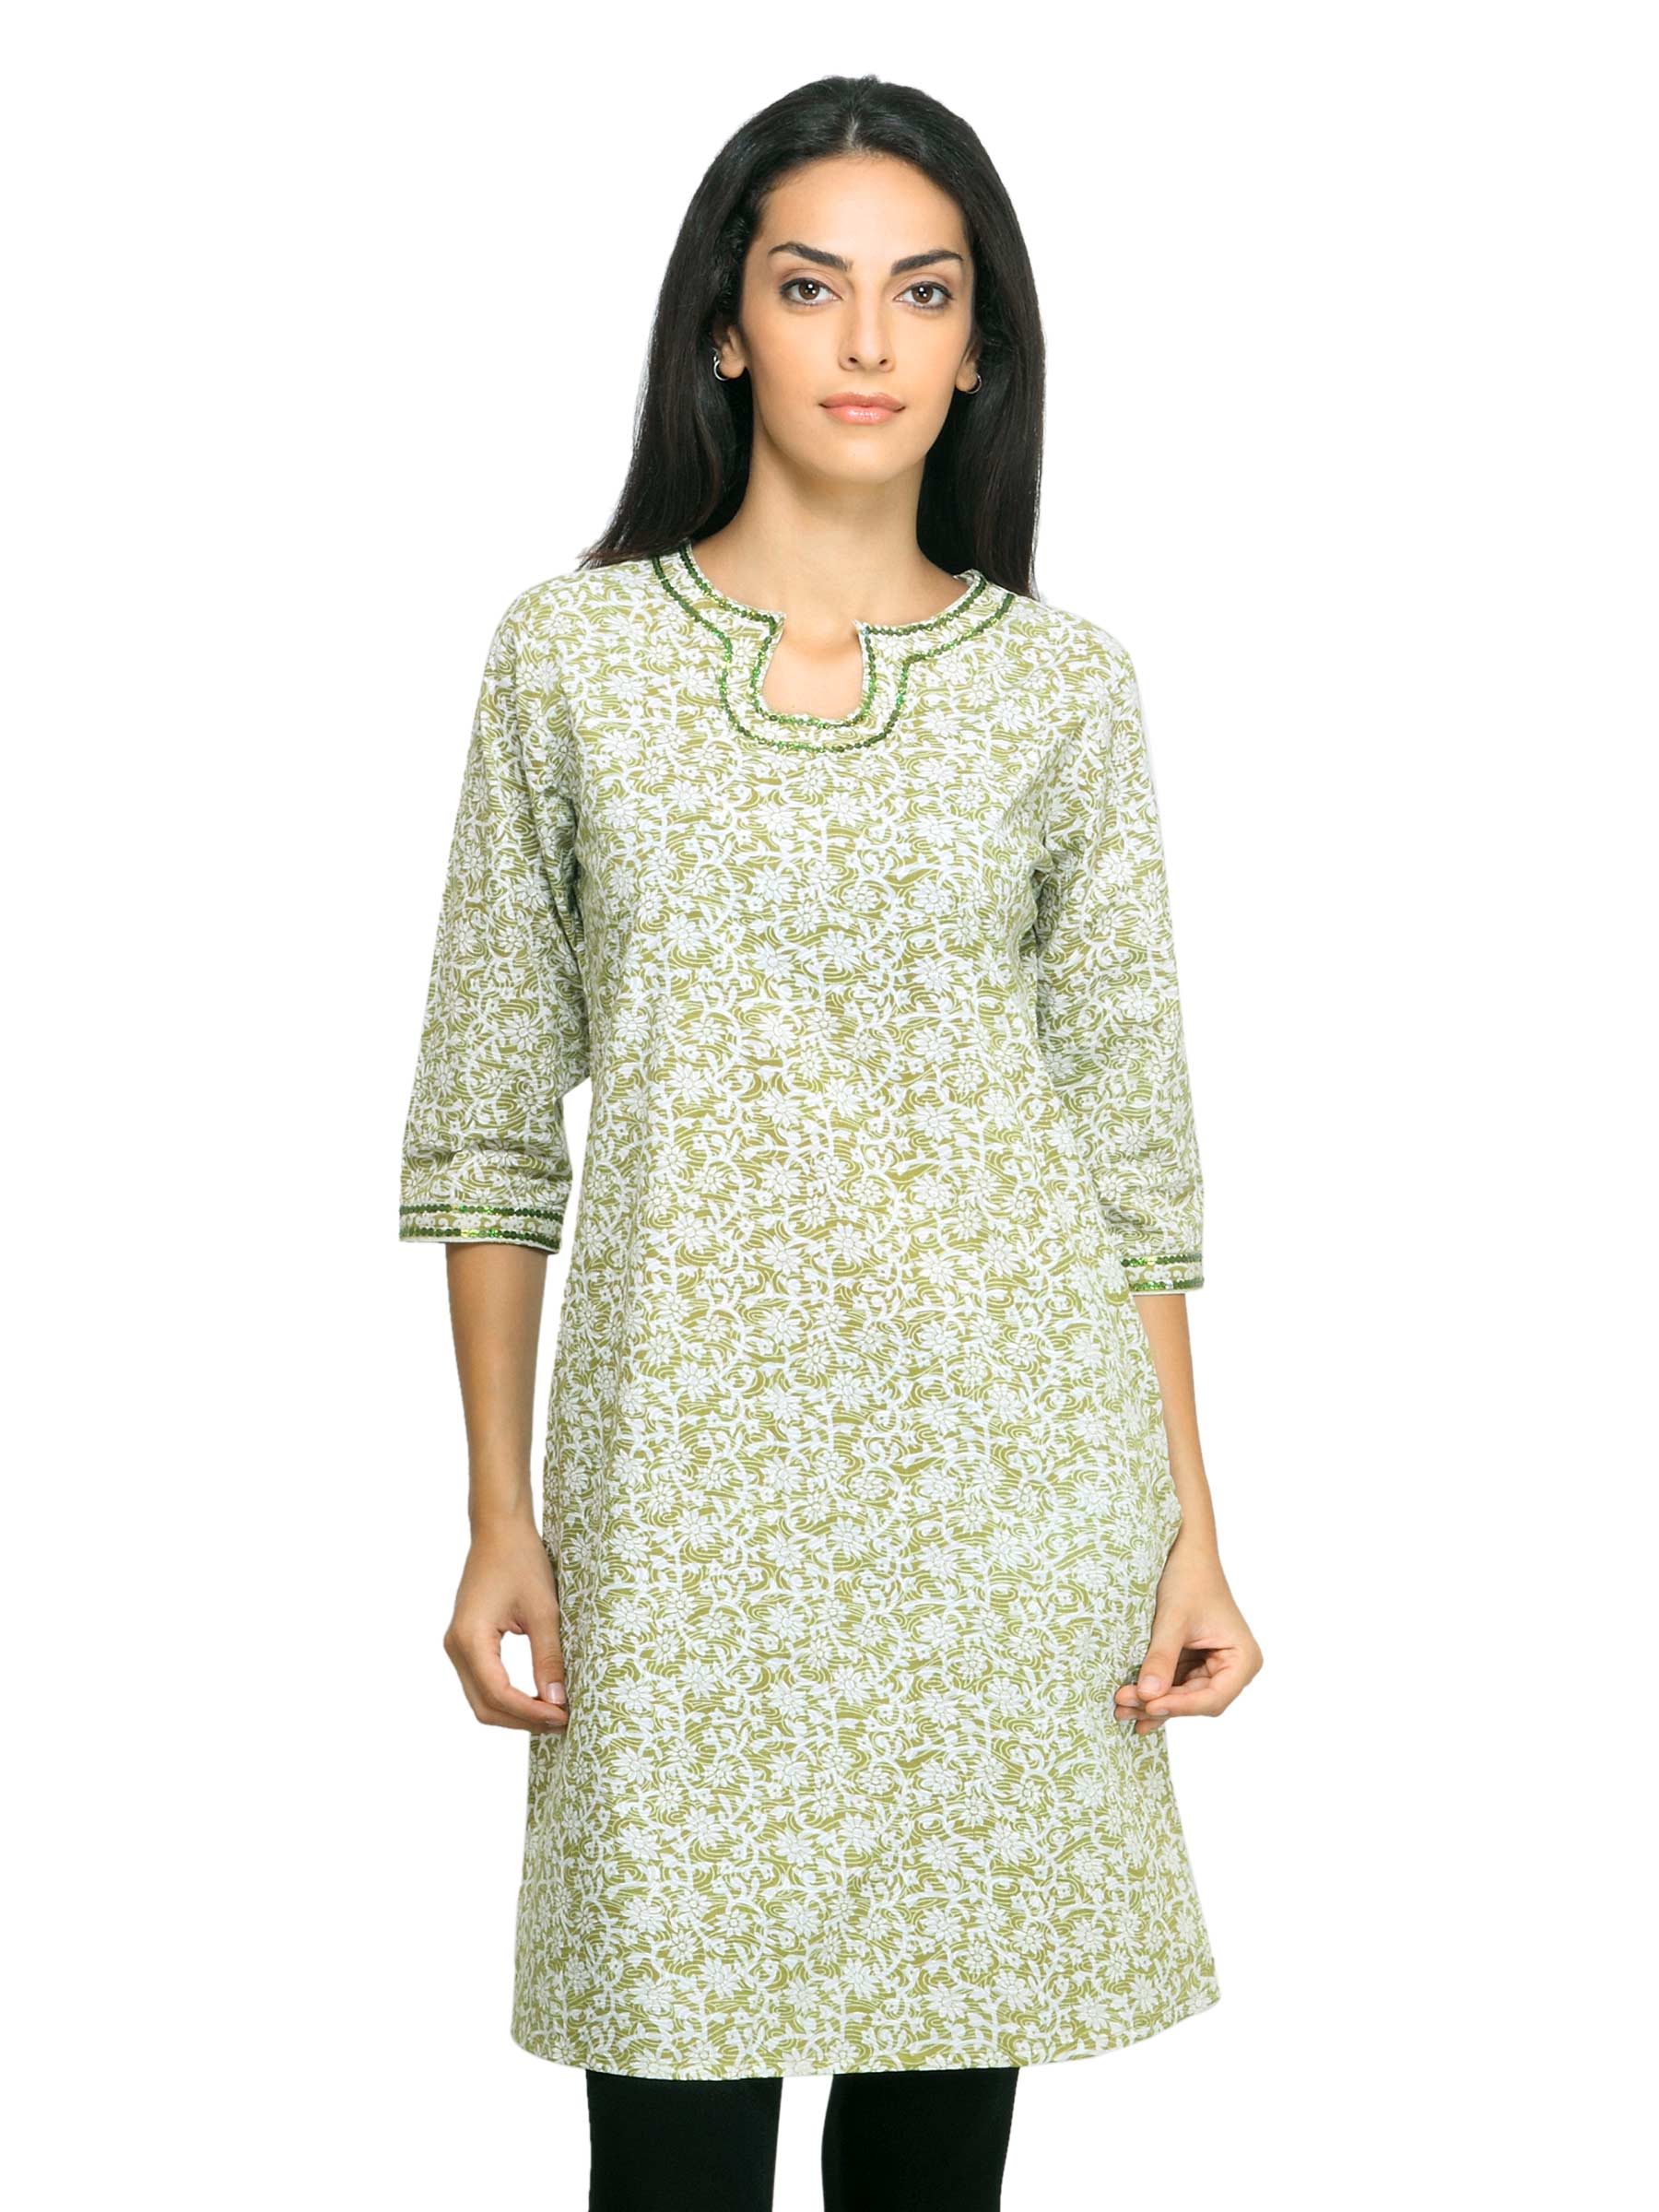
Mother Earth Women Printed Green Kurta
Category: Apparel / Topwear / Kurtas
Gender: Women
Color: Green
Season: Summer 2012
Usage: Ethnic